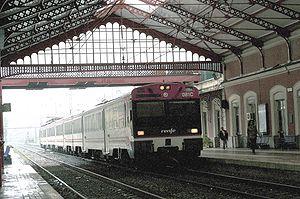
Saint-Sébastien, officiellement Donostia en basque et San Sebastián en espagnol, est une ville du Nord de l'Espagne, capitale de la province du Guipuscoa, dans la Communauté autonome basque. Elle est le siège du diocèse de Saint-Sébastien et de la province maritime de Saint-Sébastien.